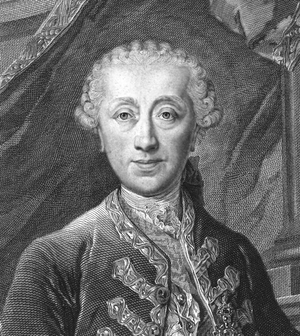
La franc-maçonnerie s'est établie à Bruxelles dès le XVIIIᵉ siècle où elle s'est rapidement répandue parmi les élites urbaines.
L'Alliance franco-autrichienne était une alliance diplomatique et militaire entre la France et l'Autriche conclue en 1756 à la suite du traité de Versailles qui a perduré jusqu'à la Révolution française.
Wenceslas Antoine, comte, puis prince de Kaunitz, comte de Rietberg, connu dans les textes français de l'époque comme « prince de Kaunitz », né à Vienne le 2 février 1711 et mort à Mariahilf le 27 juin 1794, est un diplomate et homme d'État bohémien au service de la monarchie de Habsbourg.